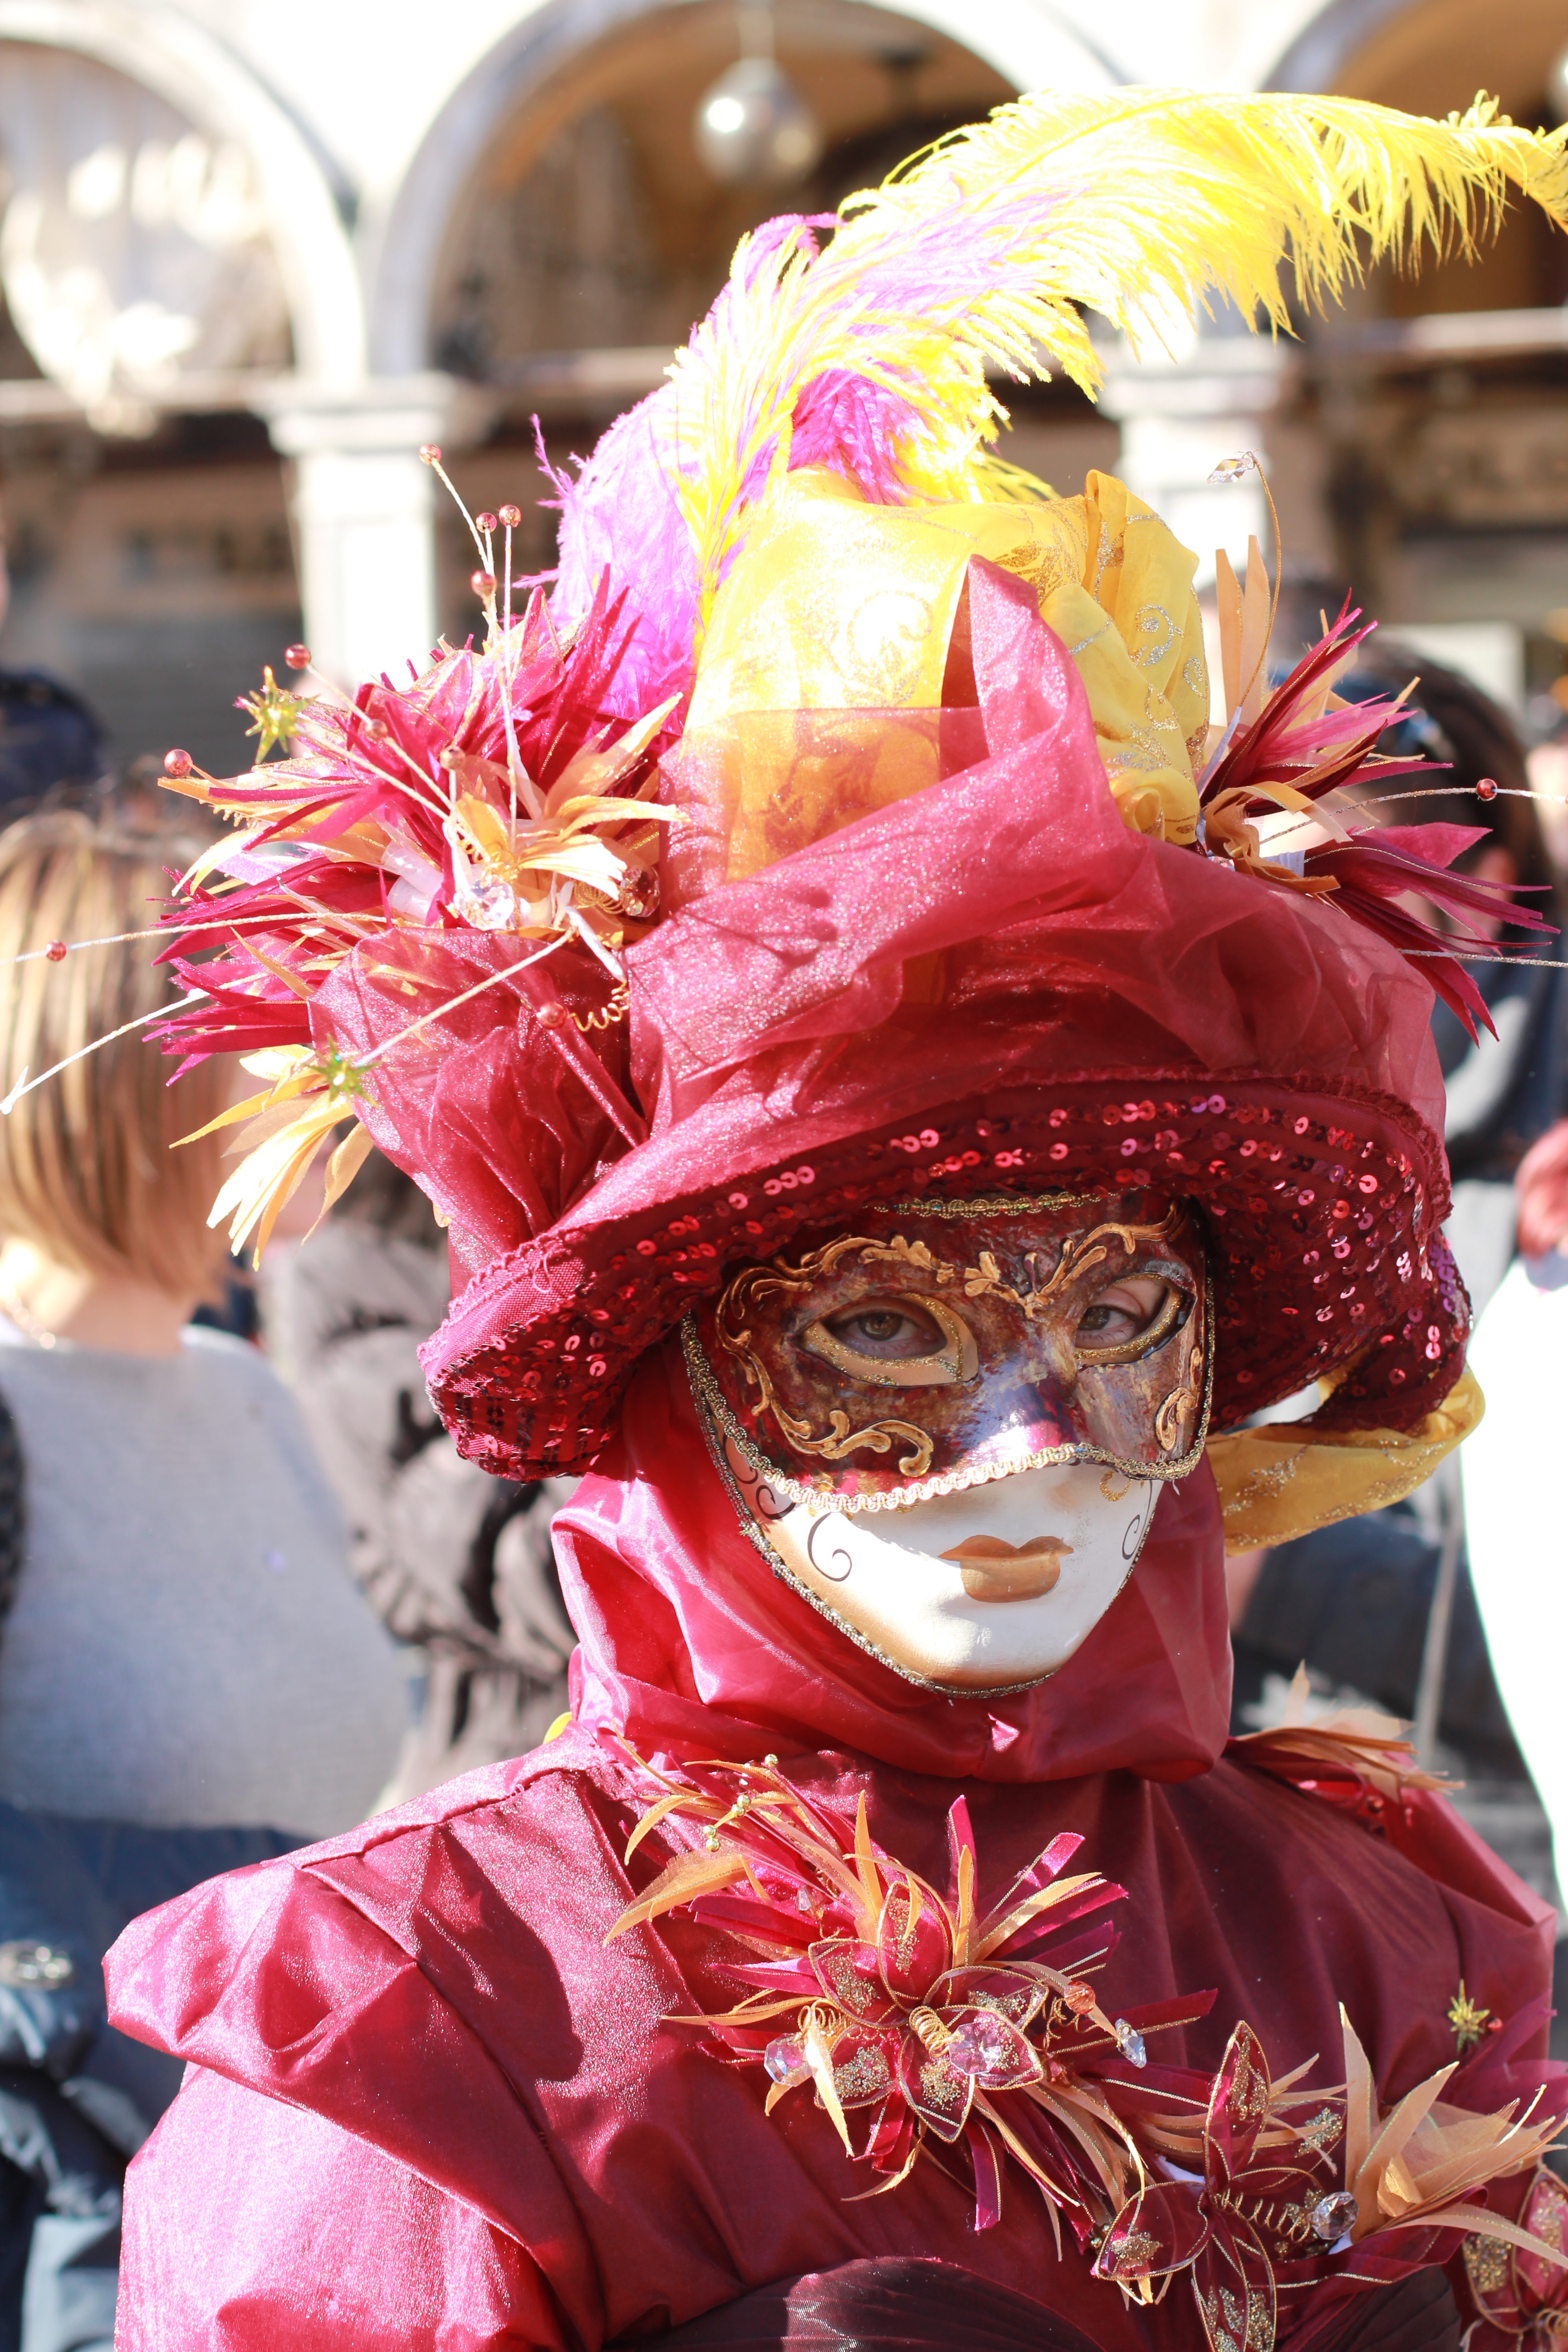
suit, flower, carnival, clothing, performance art, festival, mask, expression, event, tradition, costume, masque, disappointment